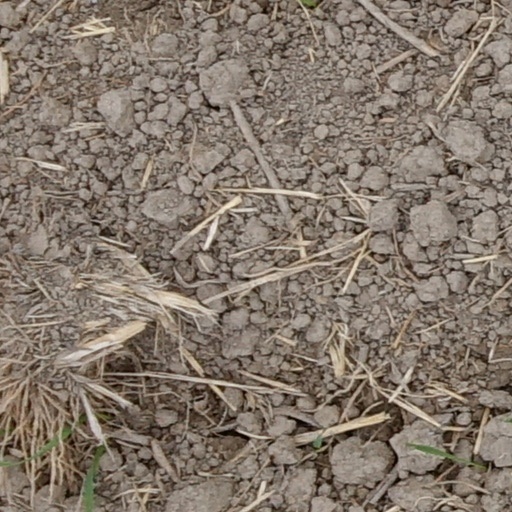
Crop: wheat